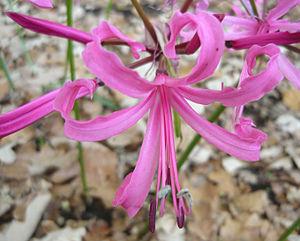
Nerine bowdenii est une espèce de plantes herbacées vivaces. Elle appartient à la famille des Liliaceae selon la classification classique. La classification phylogénétique la place dans la famille des Amaryllidaceae.